Interpretatio Christiana

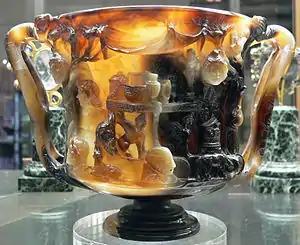
Cup of the Ptolemies; its pagan (Dionysian) motives ignored by the Church

In the context of art, amounted to renaming (e.g., by added or changed inscription) or unnaming objects, as well as Christian allegorization of them. For example, a Roman cup or vase would be consecrated and used as a chalice in church. A notable example of the latter is the Cup of the Ptolemies. Unnaming could include deliberate omission of traditional pagan interpretations of the imagery in descriptions of artifacts, leading to their oblivion, whether intentionally or by ignorance.